American Agriculturist

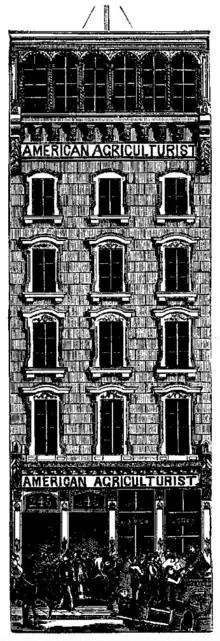
Building of the American Agriculturist

It was founded by Anthony B. Allen and his brother Richard L. Allen. It was published in 1843 by Saxton & Miles in New York City. In 1856 it was taken over by Orange Judd and became a publication of the Orange Judd Company. The publication absorbed several others and was eventually published in Springfield, Massachusetts. Originally monthly it became a weekly publication.